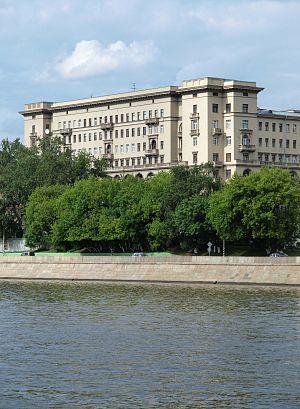
La berge Kotelnitcheskaïa est un quai de Moscou.